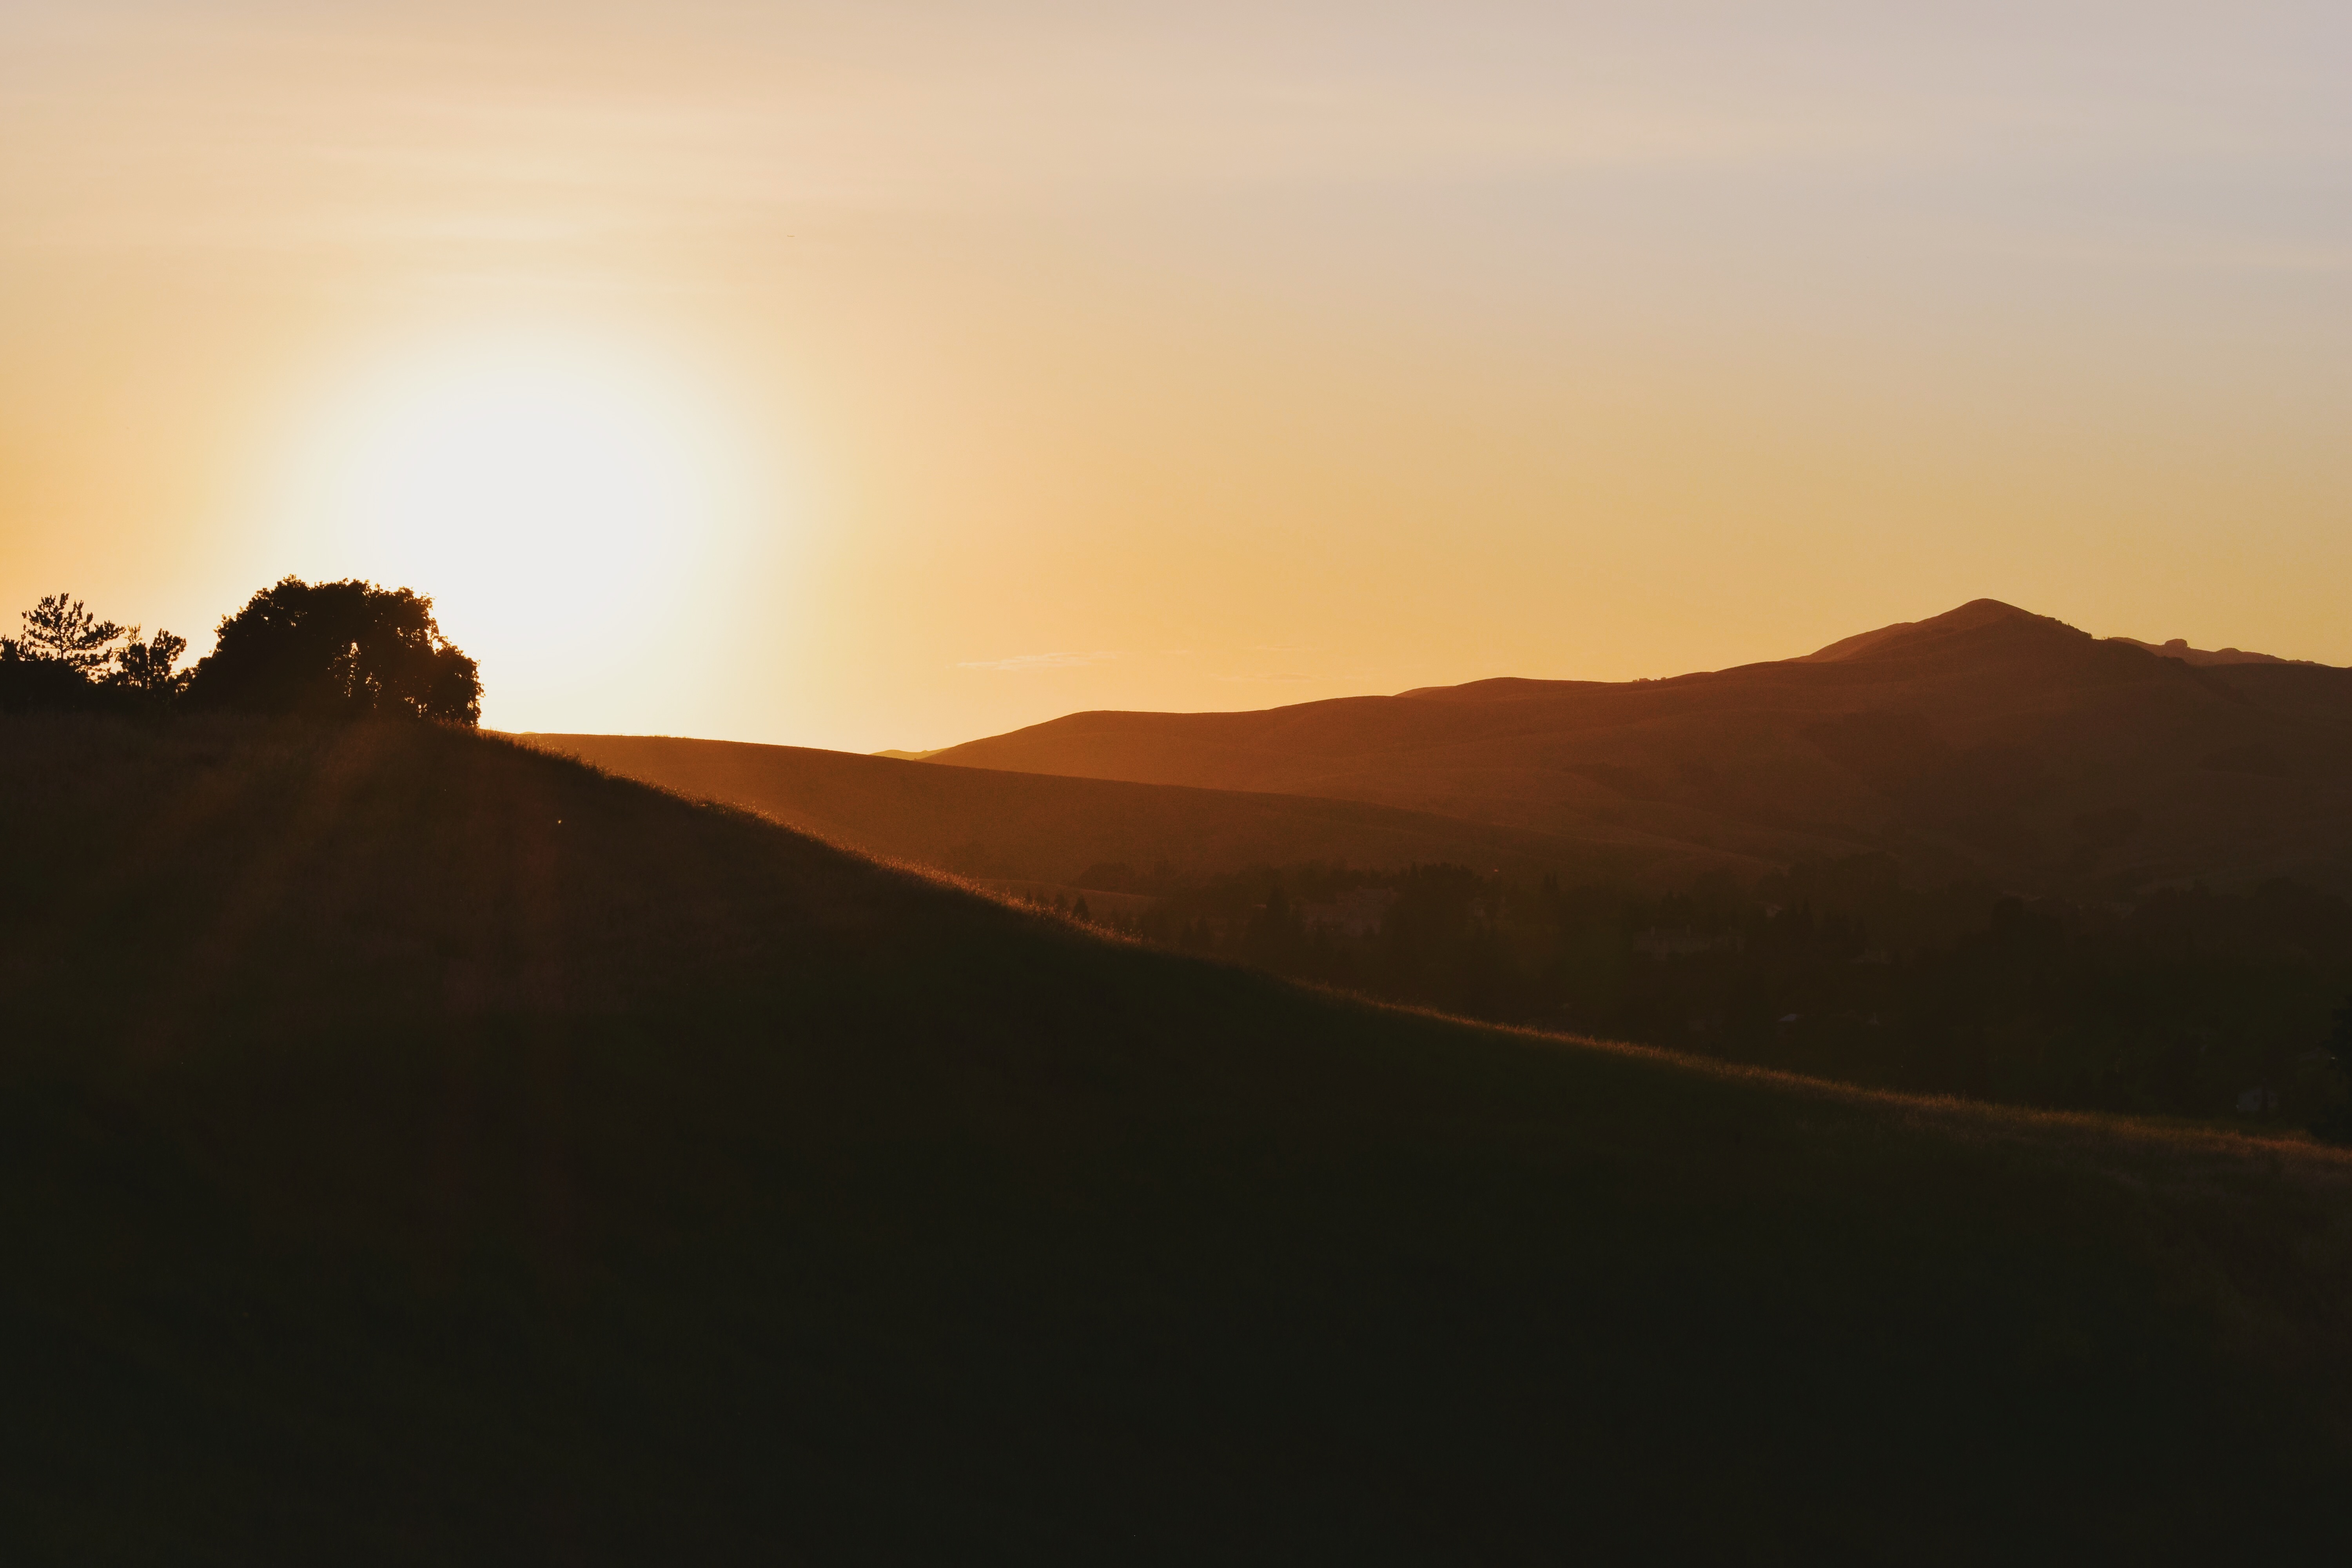
landscape, horizon, mountain, sun, sunrise, sunset, sunlight, morning, hill, desert, dawn, dusk, evening, plain, plateau, landform, natural environment, geographical feature, atmospheric phenomenon, aeolian landform, mountainous landforms